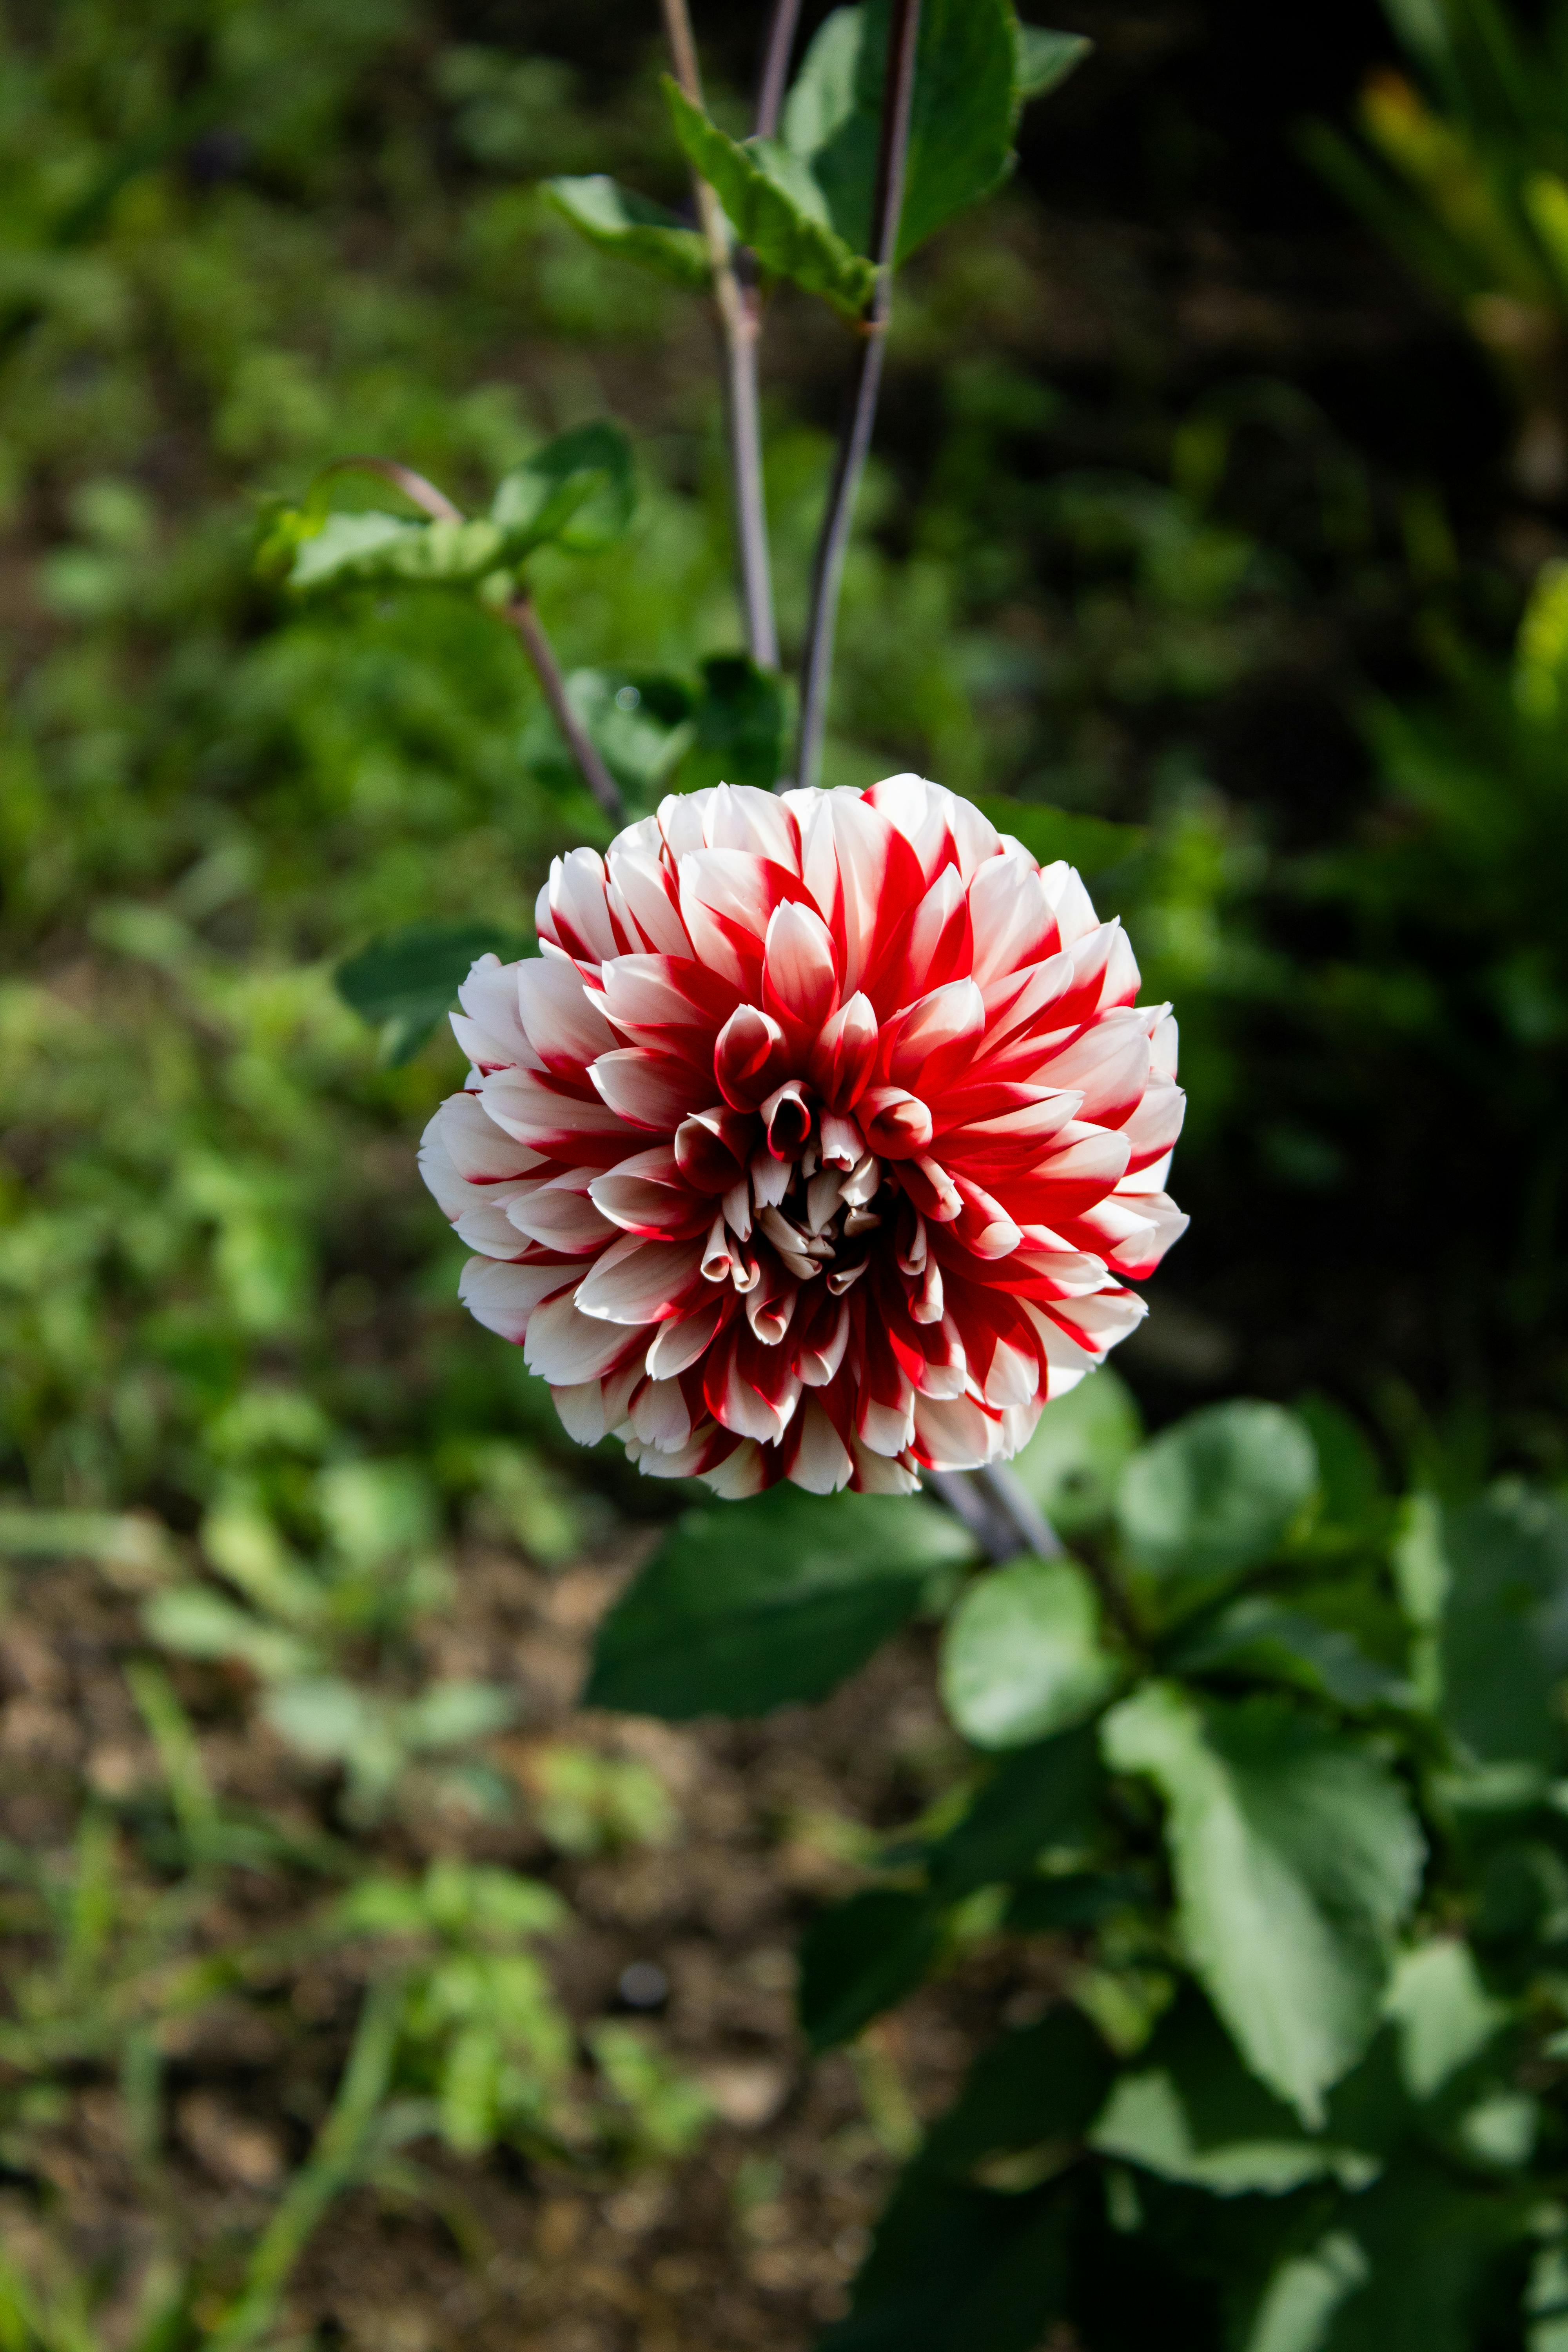
natural, flower, red, petal, pink, flowering plant, dahlia, garden, herbaceous plant, plant stem, wildflower, Pedicel, Forb, perennial plant, pollen, dicotyledon, geraniums